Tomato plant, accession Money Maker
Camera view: vertical (180 deg); turntable rotation: 270 degrees
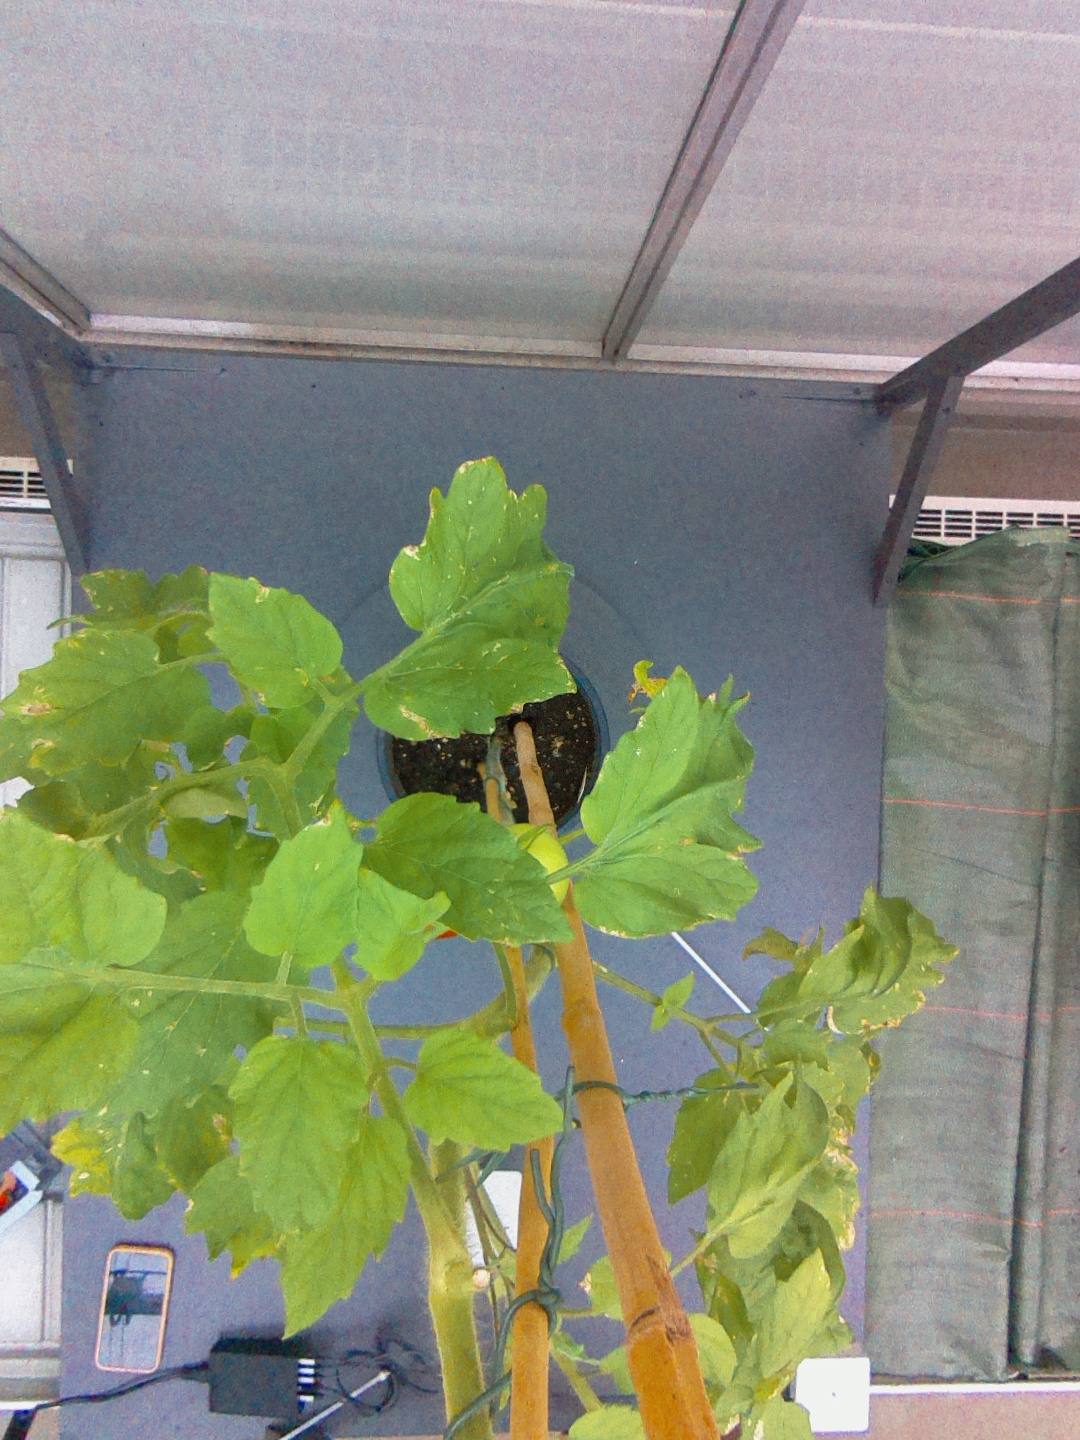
BBCH growth stage 82: 20%-30% of fruits show typical fully ripe color